Goddards

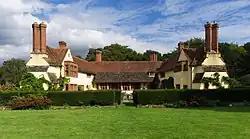
Goddards from the west

Goddards is a Grade II*-listed house in Abinger Common, Surrey, England, completed in 1900. It was designed by Edwin Lutyens in the ideals of the Arts and Crafts movement and the west-facing courtyard garden was designed by Gertrude Jekyll. The house uses local building materials, including Horsham stone tiles, and the two wings are splayed at an angle towards the late-afternoon sun. The design is influenced by vernacular hall houses and almshouses, as well as the architectural ideas of the late-19th century and the Tudor period.